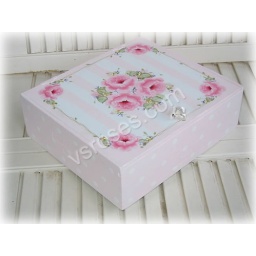
hp roses memory box by vsroses